The Village (2023 TV series)

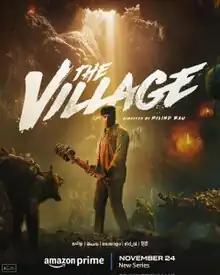
Release poster

The Village is an Indian Tamil-language horror thriller television series created and directed by Milind Rau, for Amazon Prime Video. It was produced by B. S. Radhakrishnan, under Studio Shakthi Productions.